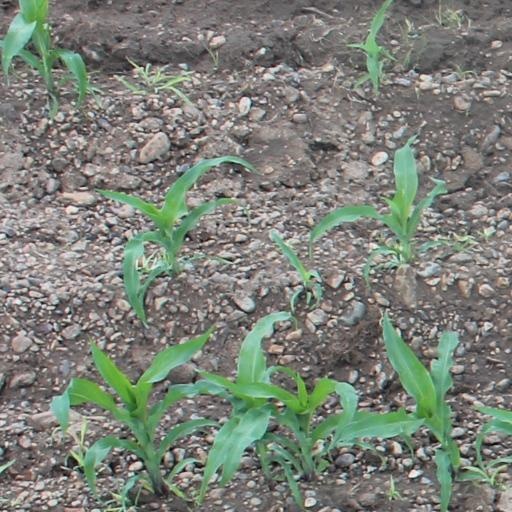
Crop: maize; corn